Otis Blue/Otis Redding Sings Soul

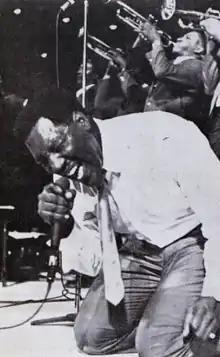
Redding (1966) performs in a forceful and energetic style throughout the album.

The next song is an energetic version of Sam Cooke's ballad, "Change Gonna Come"; a protest against racial segregation and disrespect for black people. "Down in the Valley" is a funky cover of Solomon Burke's original, with whom Redding toured before the recording. Nate Patrin of "Pitchfork" felt that the song "ratchets up both the gospel beatitude and the secular lust". The love song "I've Been Loving You Too Long" was co-written by Redding and the Impressions' lead singer Jerry Butler in a hotel near the Atlanta airport. Redding's rendition of Cooke's "Shake" is again funkier. The song is about the club dancing in the so-called discothèques, which debuted in the early 1960s. The song was described as "a hard-swinging, full-throated 2:40 of precision ferocity with a force that would flat-out explode during his live sets."